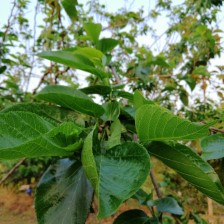
Variety: TaiwanMeacho